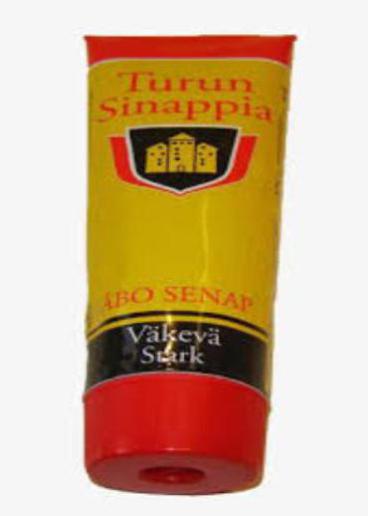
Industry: Food